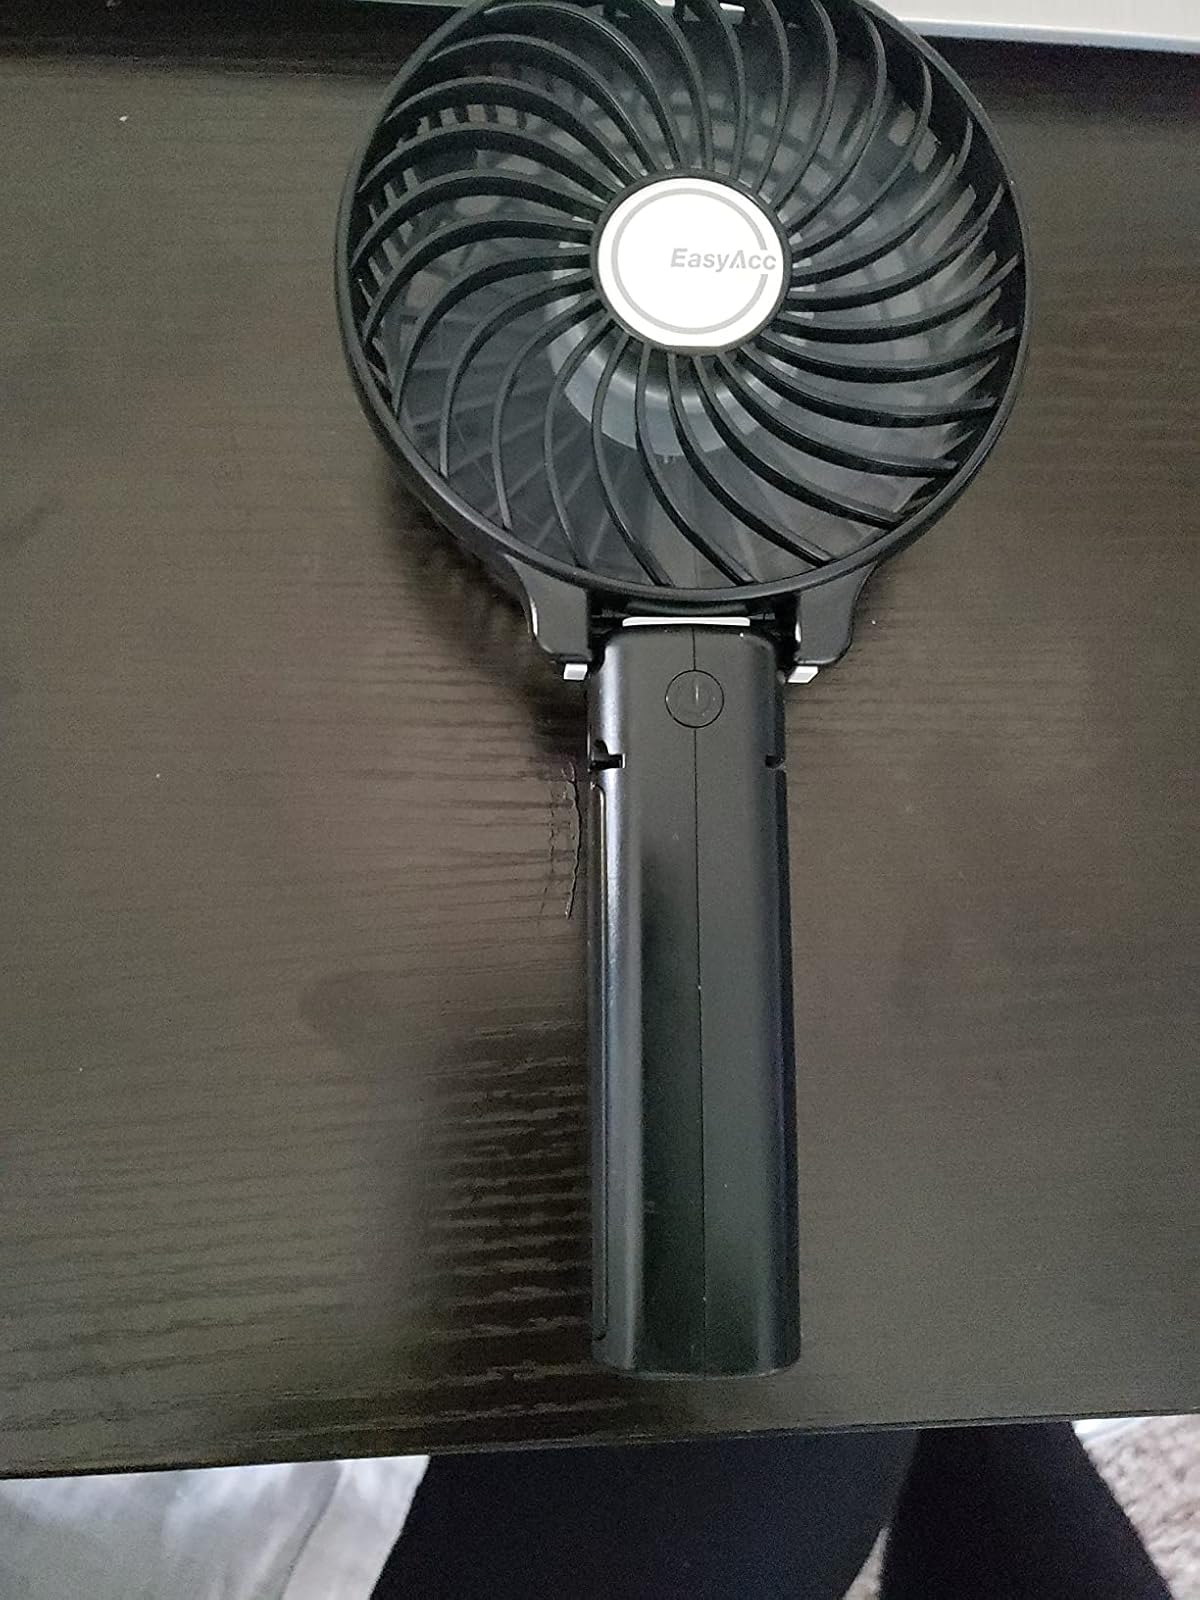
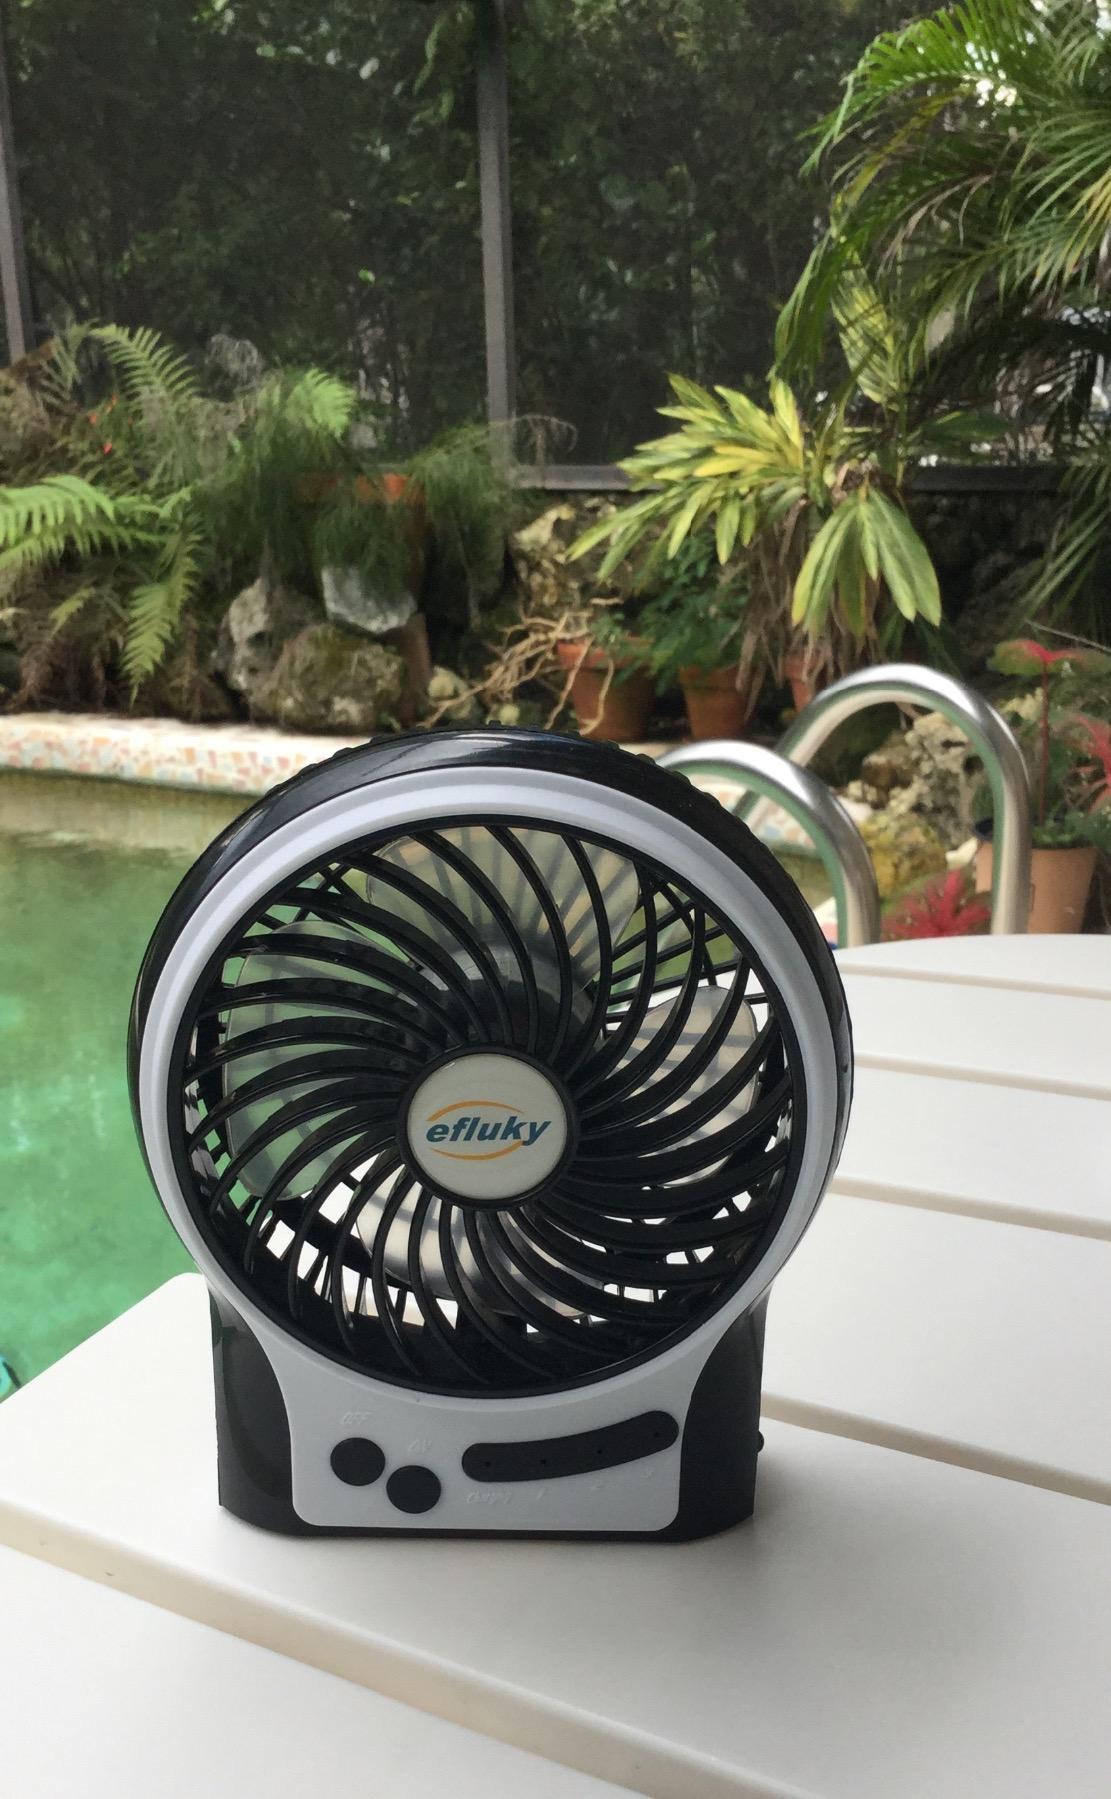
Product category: fan
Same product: no